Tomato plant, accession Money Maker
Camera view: tilt-top (135 deg); turntable rotation: 180 degrees
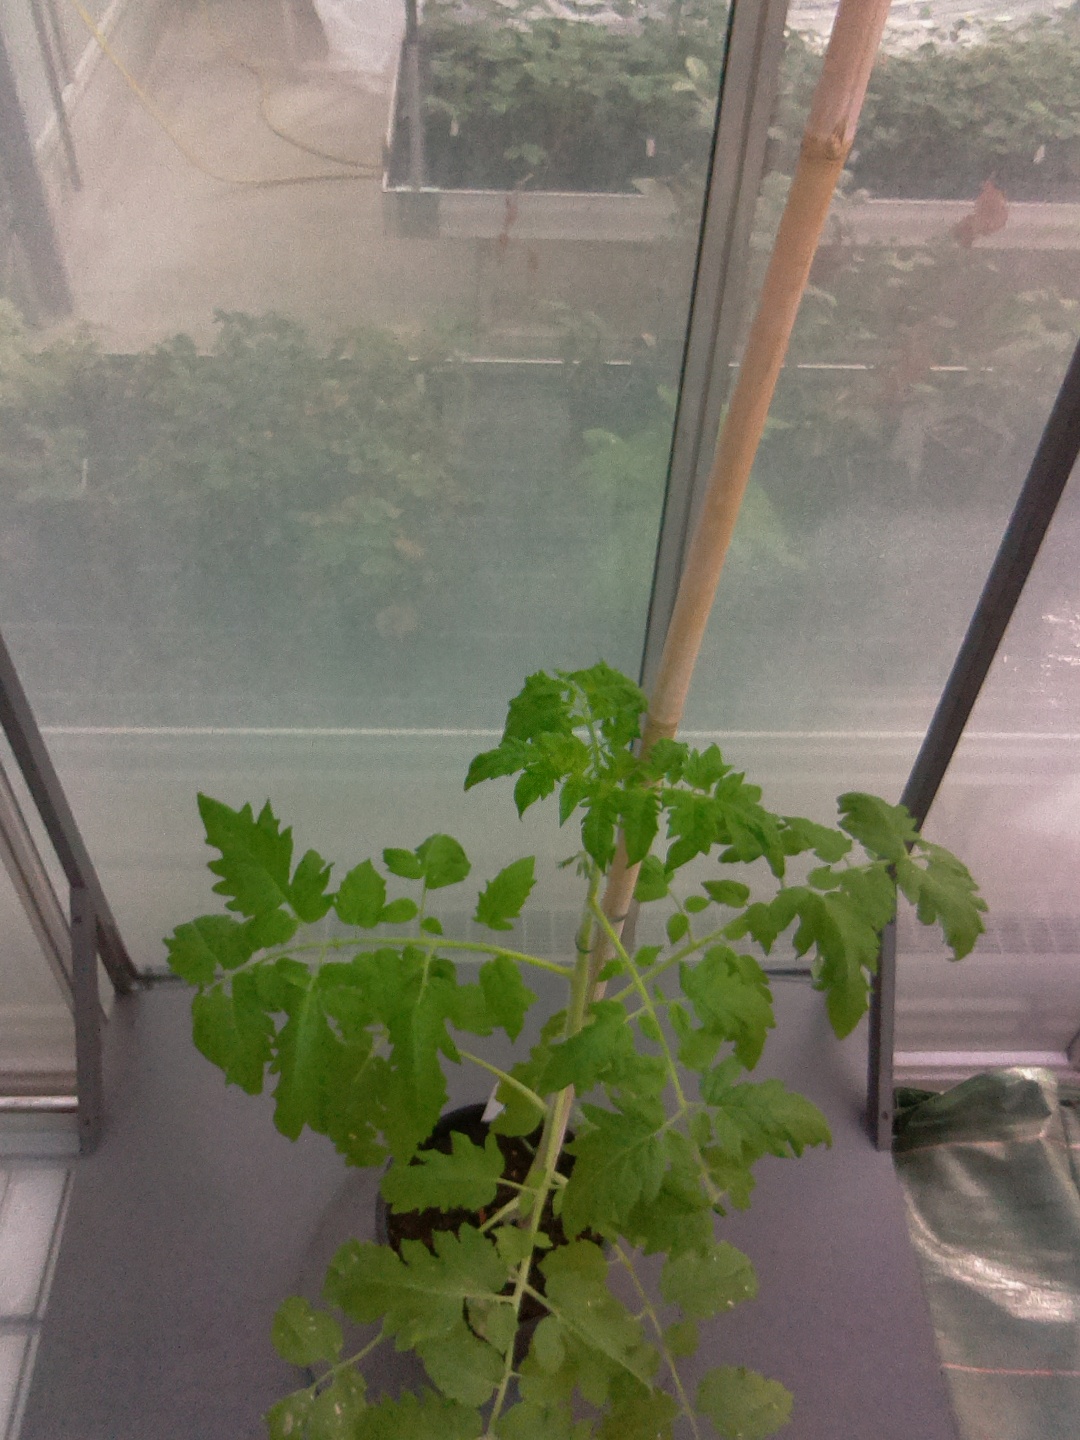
BBCH growth stage 52: 2 inflorescences visible